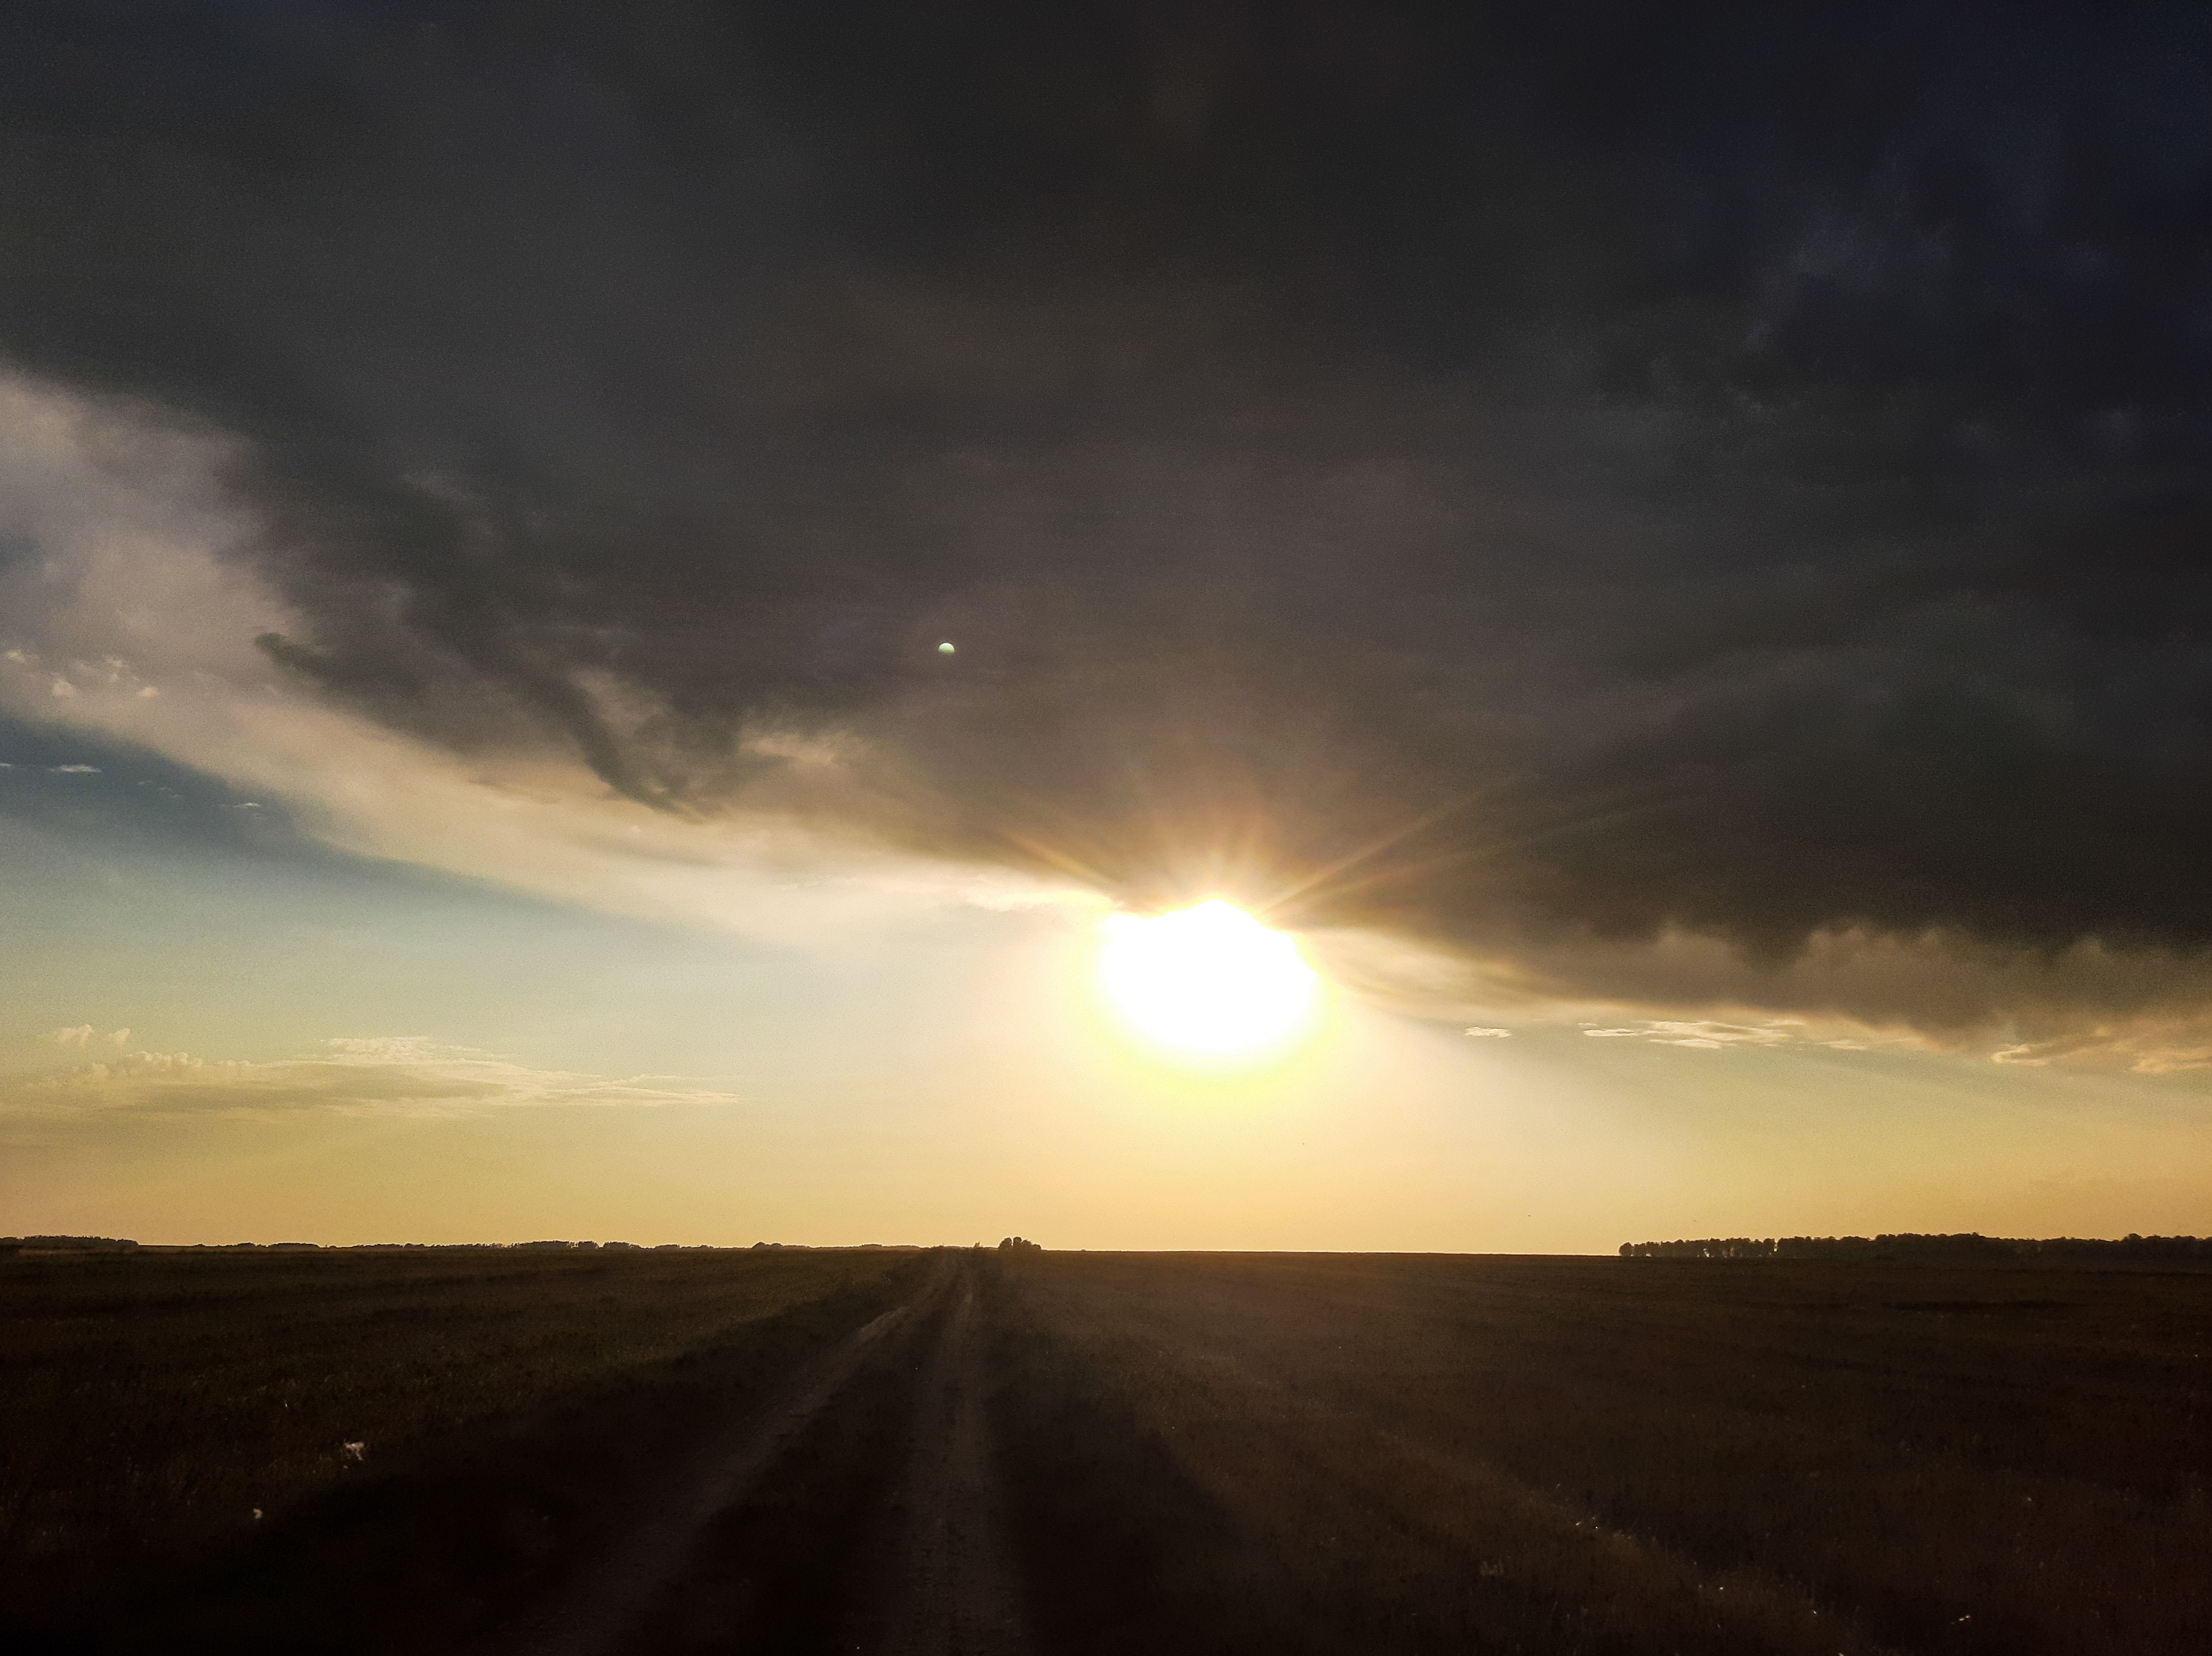
harvest, field, summer, ear, sky, weather, gray, green, village, life, plant, seeds, sowing, bread, golden, blue, white, rays, day, sun, clouds, rain, tree, freedom, hills, horizon, freshness, road, lonely, pearls, cloud, atmosphere, natural landscape, afterglow, atmospheric phenomenon, sunrise, astronomical object, sunset, dusk, cumulus, landscape, plain, heat, wood, red sky at morning, grassland, calm, lens flare, dawn, grass, meteorological phenomenon, evening, prairie, soil, pasture, asphalt, darkness, hill, ocean, backlighting, night, steppe, winter, agriculture, sea, dirt road